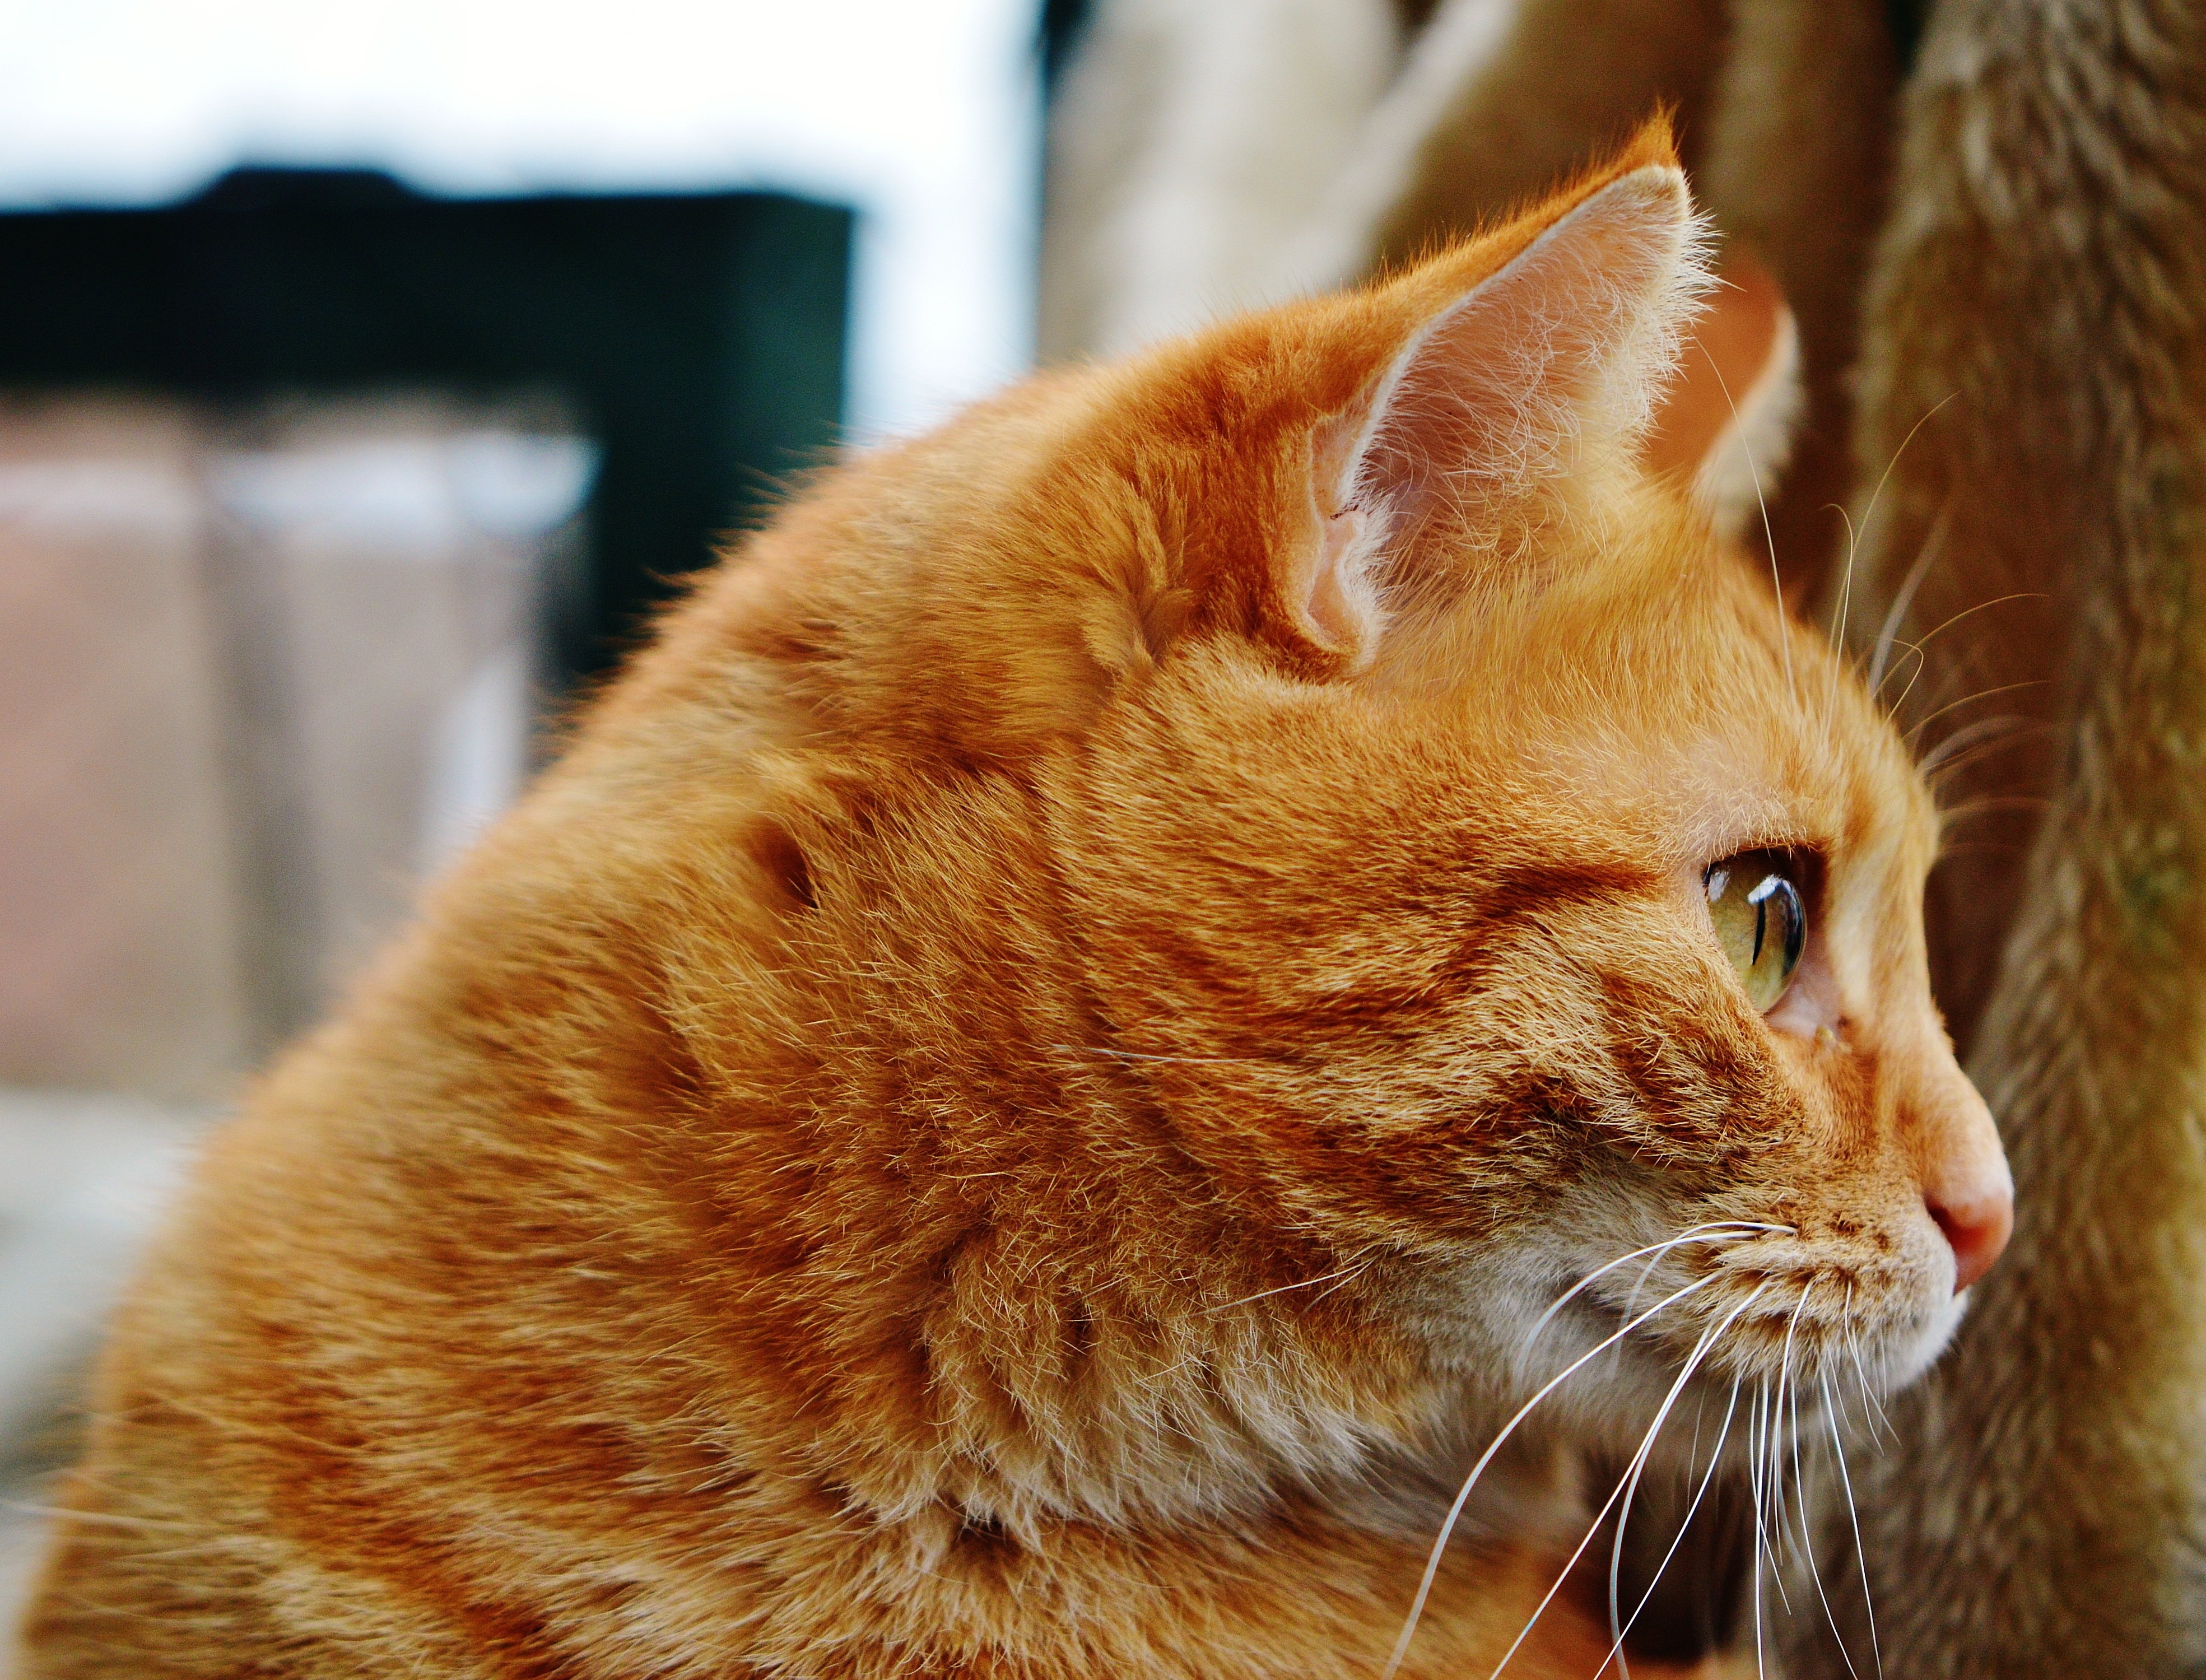
sweet, animal, cute, pet, fur, red, kitten, cat, mammal, fauna, playful, close up, nose, whiskers, snout, tiger, adidas, skin, vertebrate, cuddly, animal world, domestic cat, mackerel, cat face, young cat, red mackerel tabby, red cat, tabby cat, european shorthair, small to medium sized cats, cat like mammal, domestic short haired cat